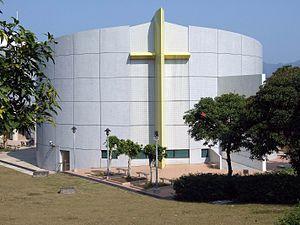
Le Séminaire théologique baptiste de Hong Kong est un institut de théologie à Hong Kong, en Chine. Il est affilié à la Convention baptiste de Hong Kong.